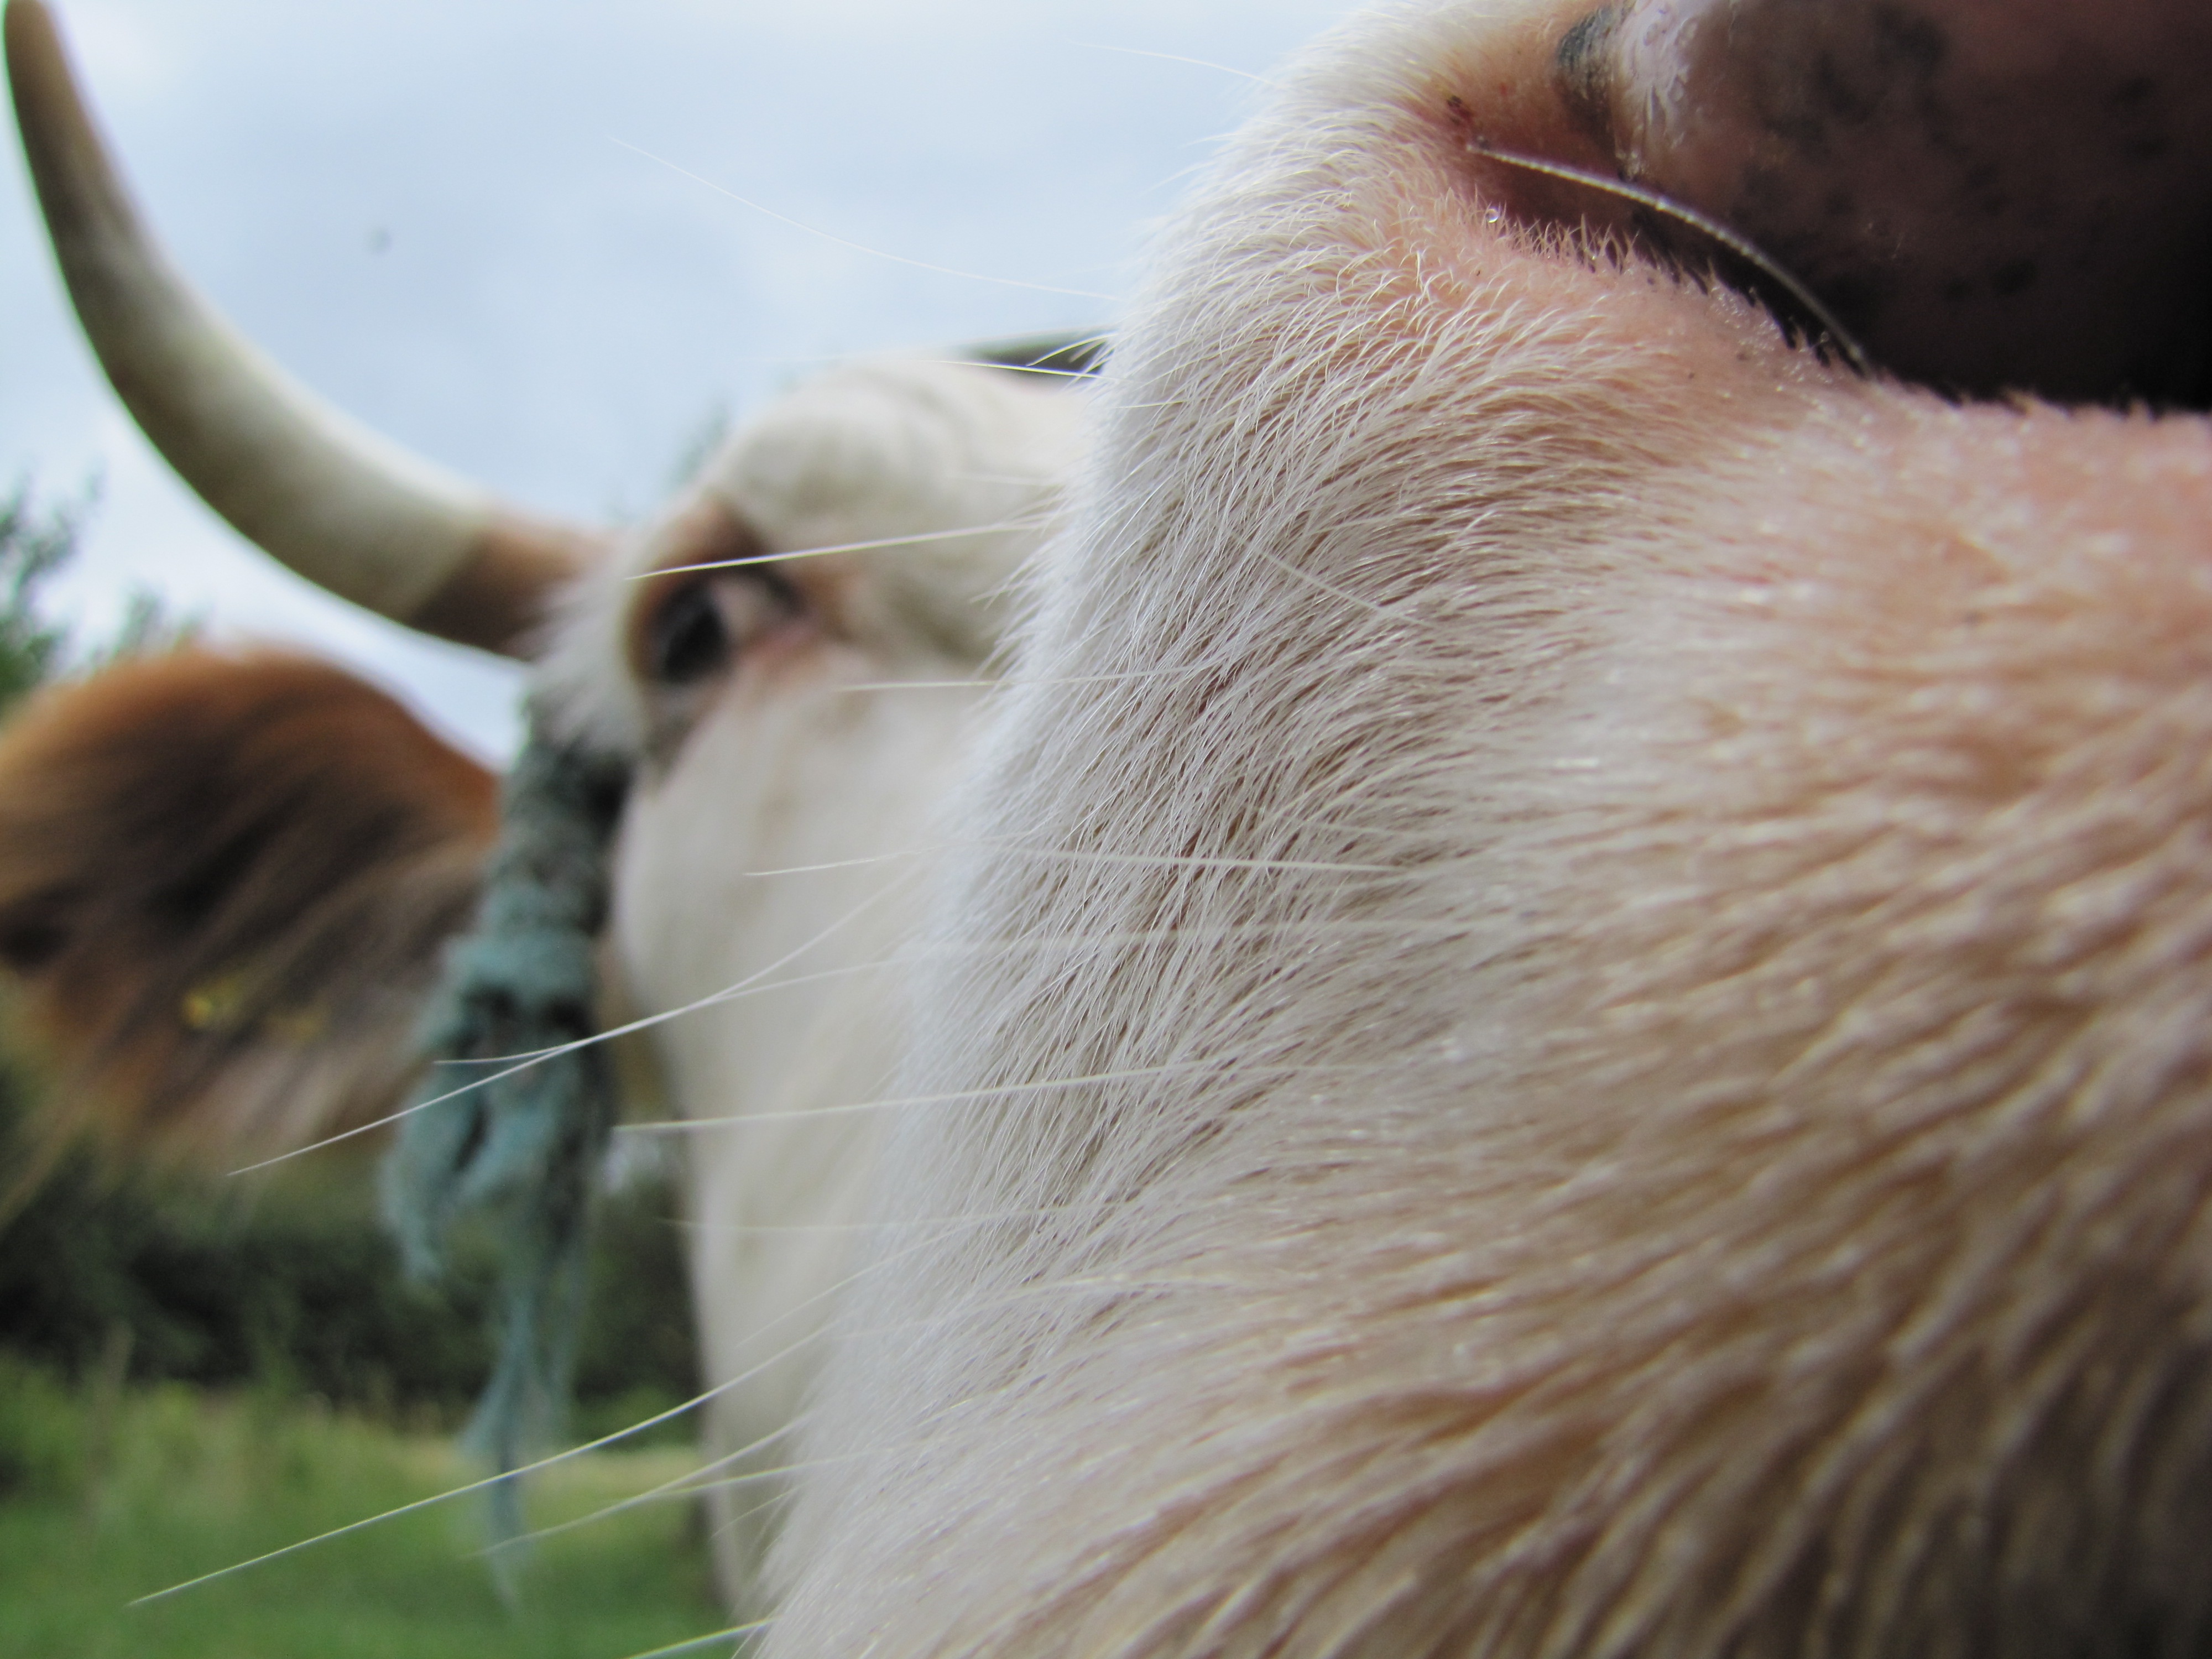
hair, animal, wildlife, goat, horn, cow, sheep, mammal, fauna, close up, goats, nose, whiskers, snout, vertebrate, farm animals, four legged, ungulates, cattle like mammal, cow goat family